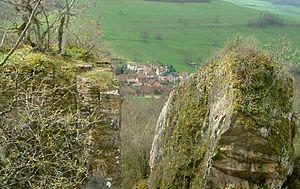
Vue du village de fr:Saffres à travers les falaises.
Saffres est une commune française située dans le département de la Côte-d'Or en région Bourgogne-Franche-Comté. Elle se situe à 5 km de Vitteaux et à 45 km de Dijon. Saffres a une population d'environ une centaine d'habitants. Ce village est réputé pour l'escalade.